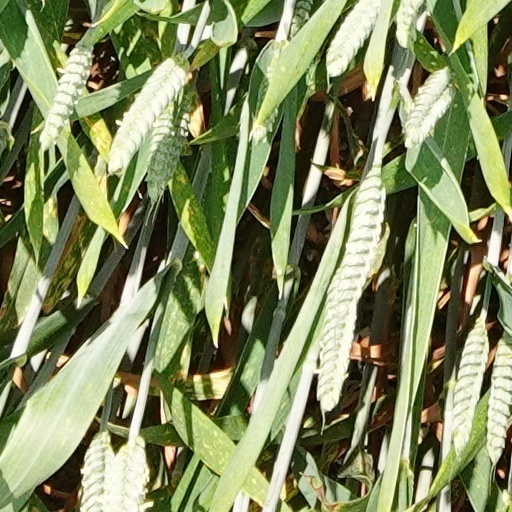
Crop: wheat